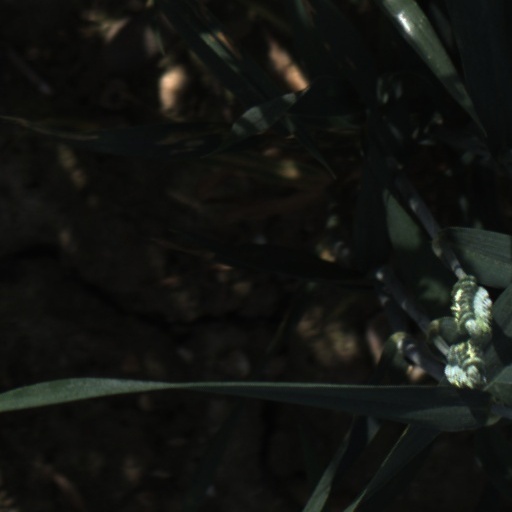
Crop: wheat